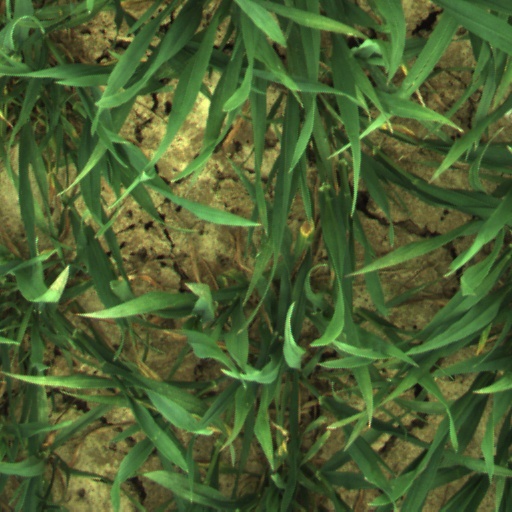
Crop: wheat